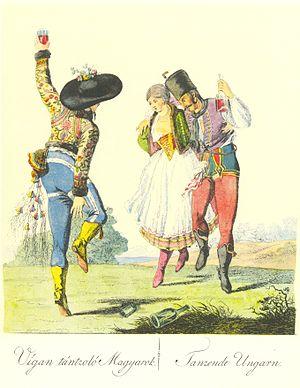
La Hongrie est une république constitutionnelle unitaire située en Europe centrale. Elle a pour capitale Budapest, pour langue officielle le hongrois et pour monnaie le forint. Son drapeau est constitué de trois bandes horizontales, rouge, blanche et verte et son hymne national est le Himnusz. D'une superficie de 93 030 km², elle s'étend sur 250 km du nord au sud et 524 km d'est en ouest. Elle a 2 009 km de frontières avec l'Autriche à l'ouest, la Slovénie et la Croatie au sud-ouest, la Serbie au sud, la Roumanie au sud-est, l'Ukraine au nord-est et la Slovaquie au nord.